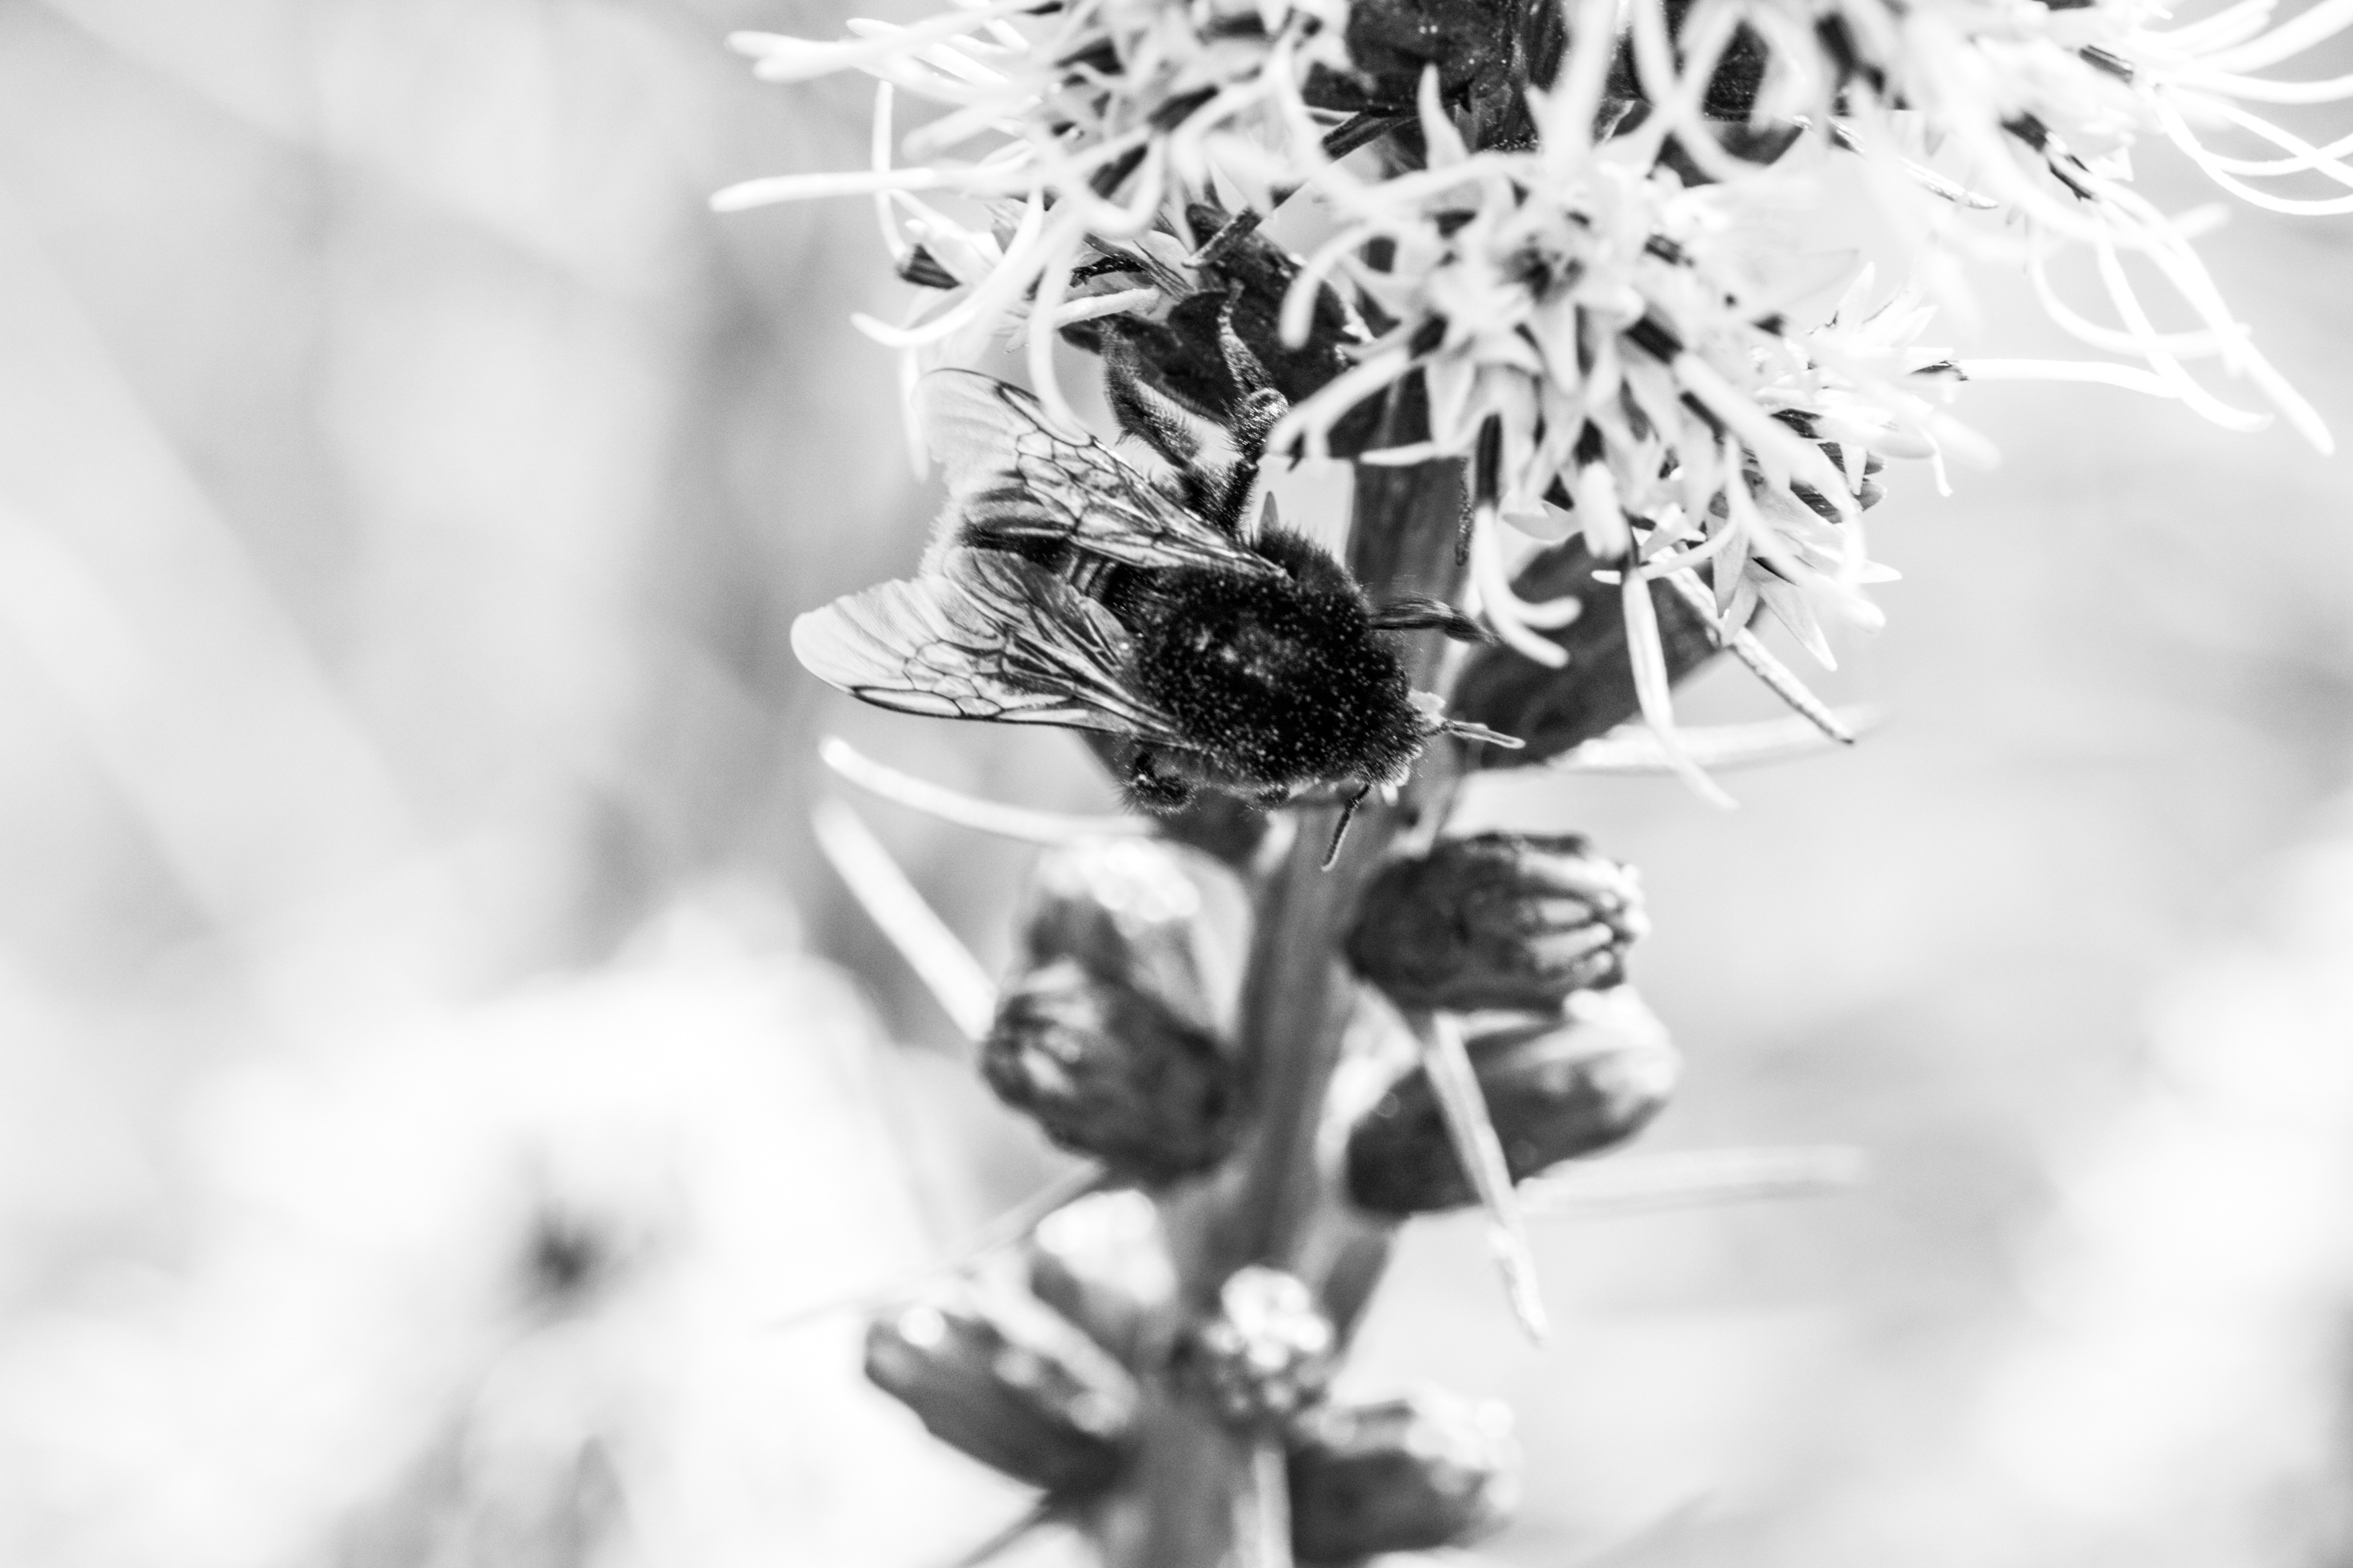
branch, blossom, winter, black and white, plant, white, photography, leaf, flower, petal, bloom, spring, insect, black, monochrome, close, flora, season, close up, shrub, violet, hummel, composites, macro photography, liatris spicata, splendor notch, monochrome photography